Ugh! (video game)

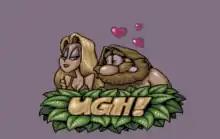
Title screen

Ugh! is an arcade/flight game developed by Egosoft and published in 1992 by Play Byte for the Amiga, Commodore 64, and MS-DOS. It is a clone of the 1984 Commodore 64 game "Space Taxi".